F. E. Smith, 1st Earl of Birkenhead

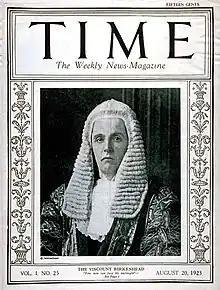
"Time" cover, 20 Aug 1923

Like many of the senior members of the Coalition, Birkenhead did not hold office in the Bonar Law and Baldwin governments of 1922–24. Unlike the others Birkenhead was rude and open in his contempt for the new governments. He bore no grudge against Bonar Law but criticised Leslie Wilson and Lord Curzon. He sneered that Wilson and Sir George Younger were "the cabin boys" who had taken over the ship, he referred to Lords Salisbury and Selborne as "the Dolly Sisters" after two starlets of the era and remarked that the new Cabinet was one of "second-class brains", to which came the reply from Lord Robert Cecil that this was better than "second-class characters". He remarked that he had lost the Woolsack but was still "captain of [his] own soul" to which a wag retorted that this was "a small command of which no-one will want to deprive him".